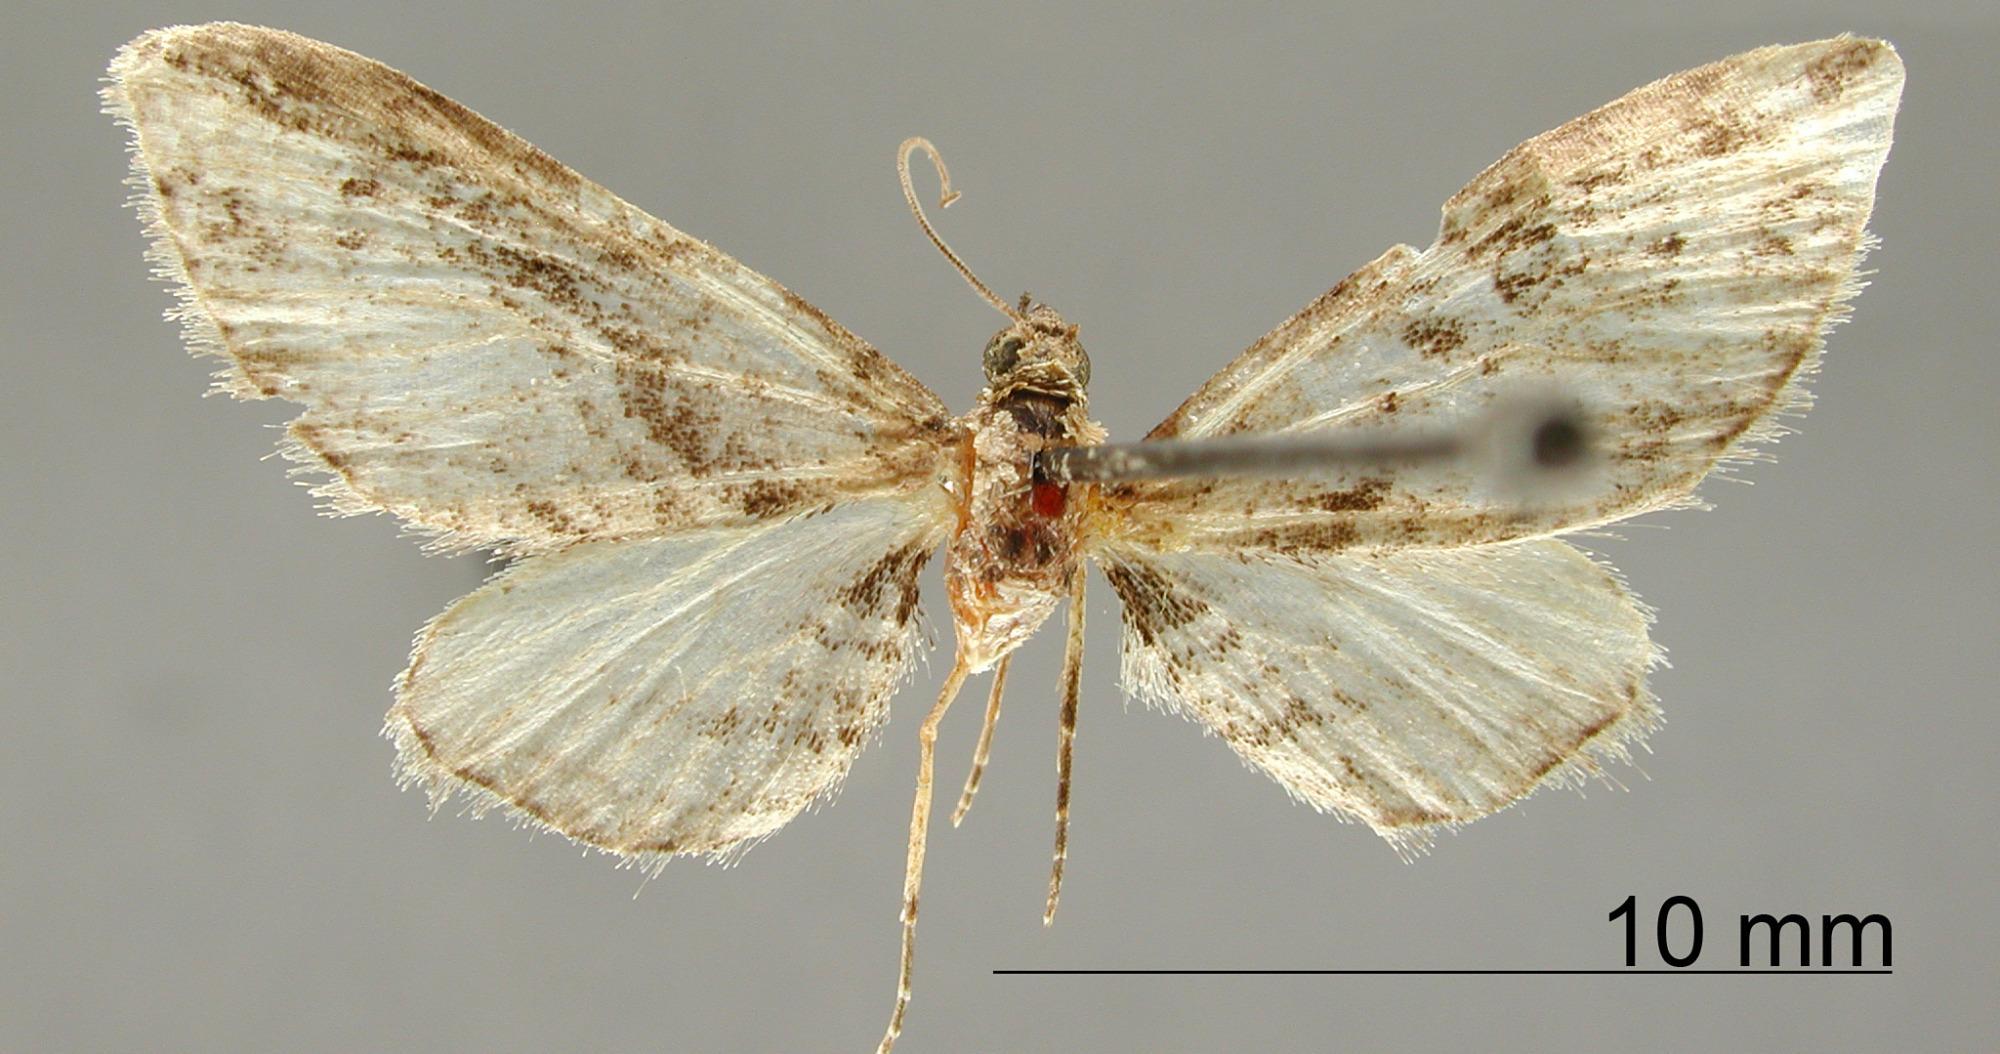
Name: Eucymatoge obliquiplaga
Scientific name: Eucymatoge obliquiplaga Dyar, 1927
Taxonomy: Animalia, Arthropoda, Insecta, Lepidoptera, Geometridae, Larentiinae
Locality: Contepec; Michoacan; Mexico, Michoacan de Ocampo, Mexico
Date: Oct 1926